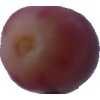
Label: pink_grape